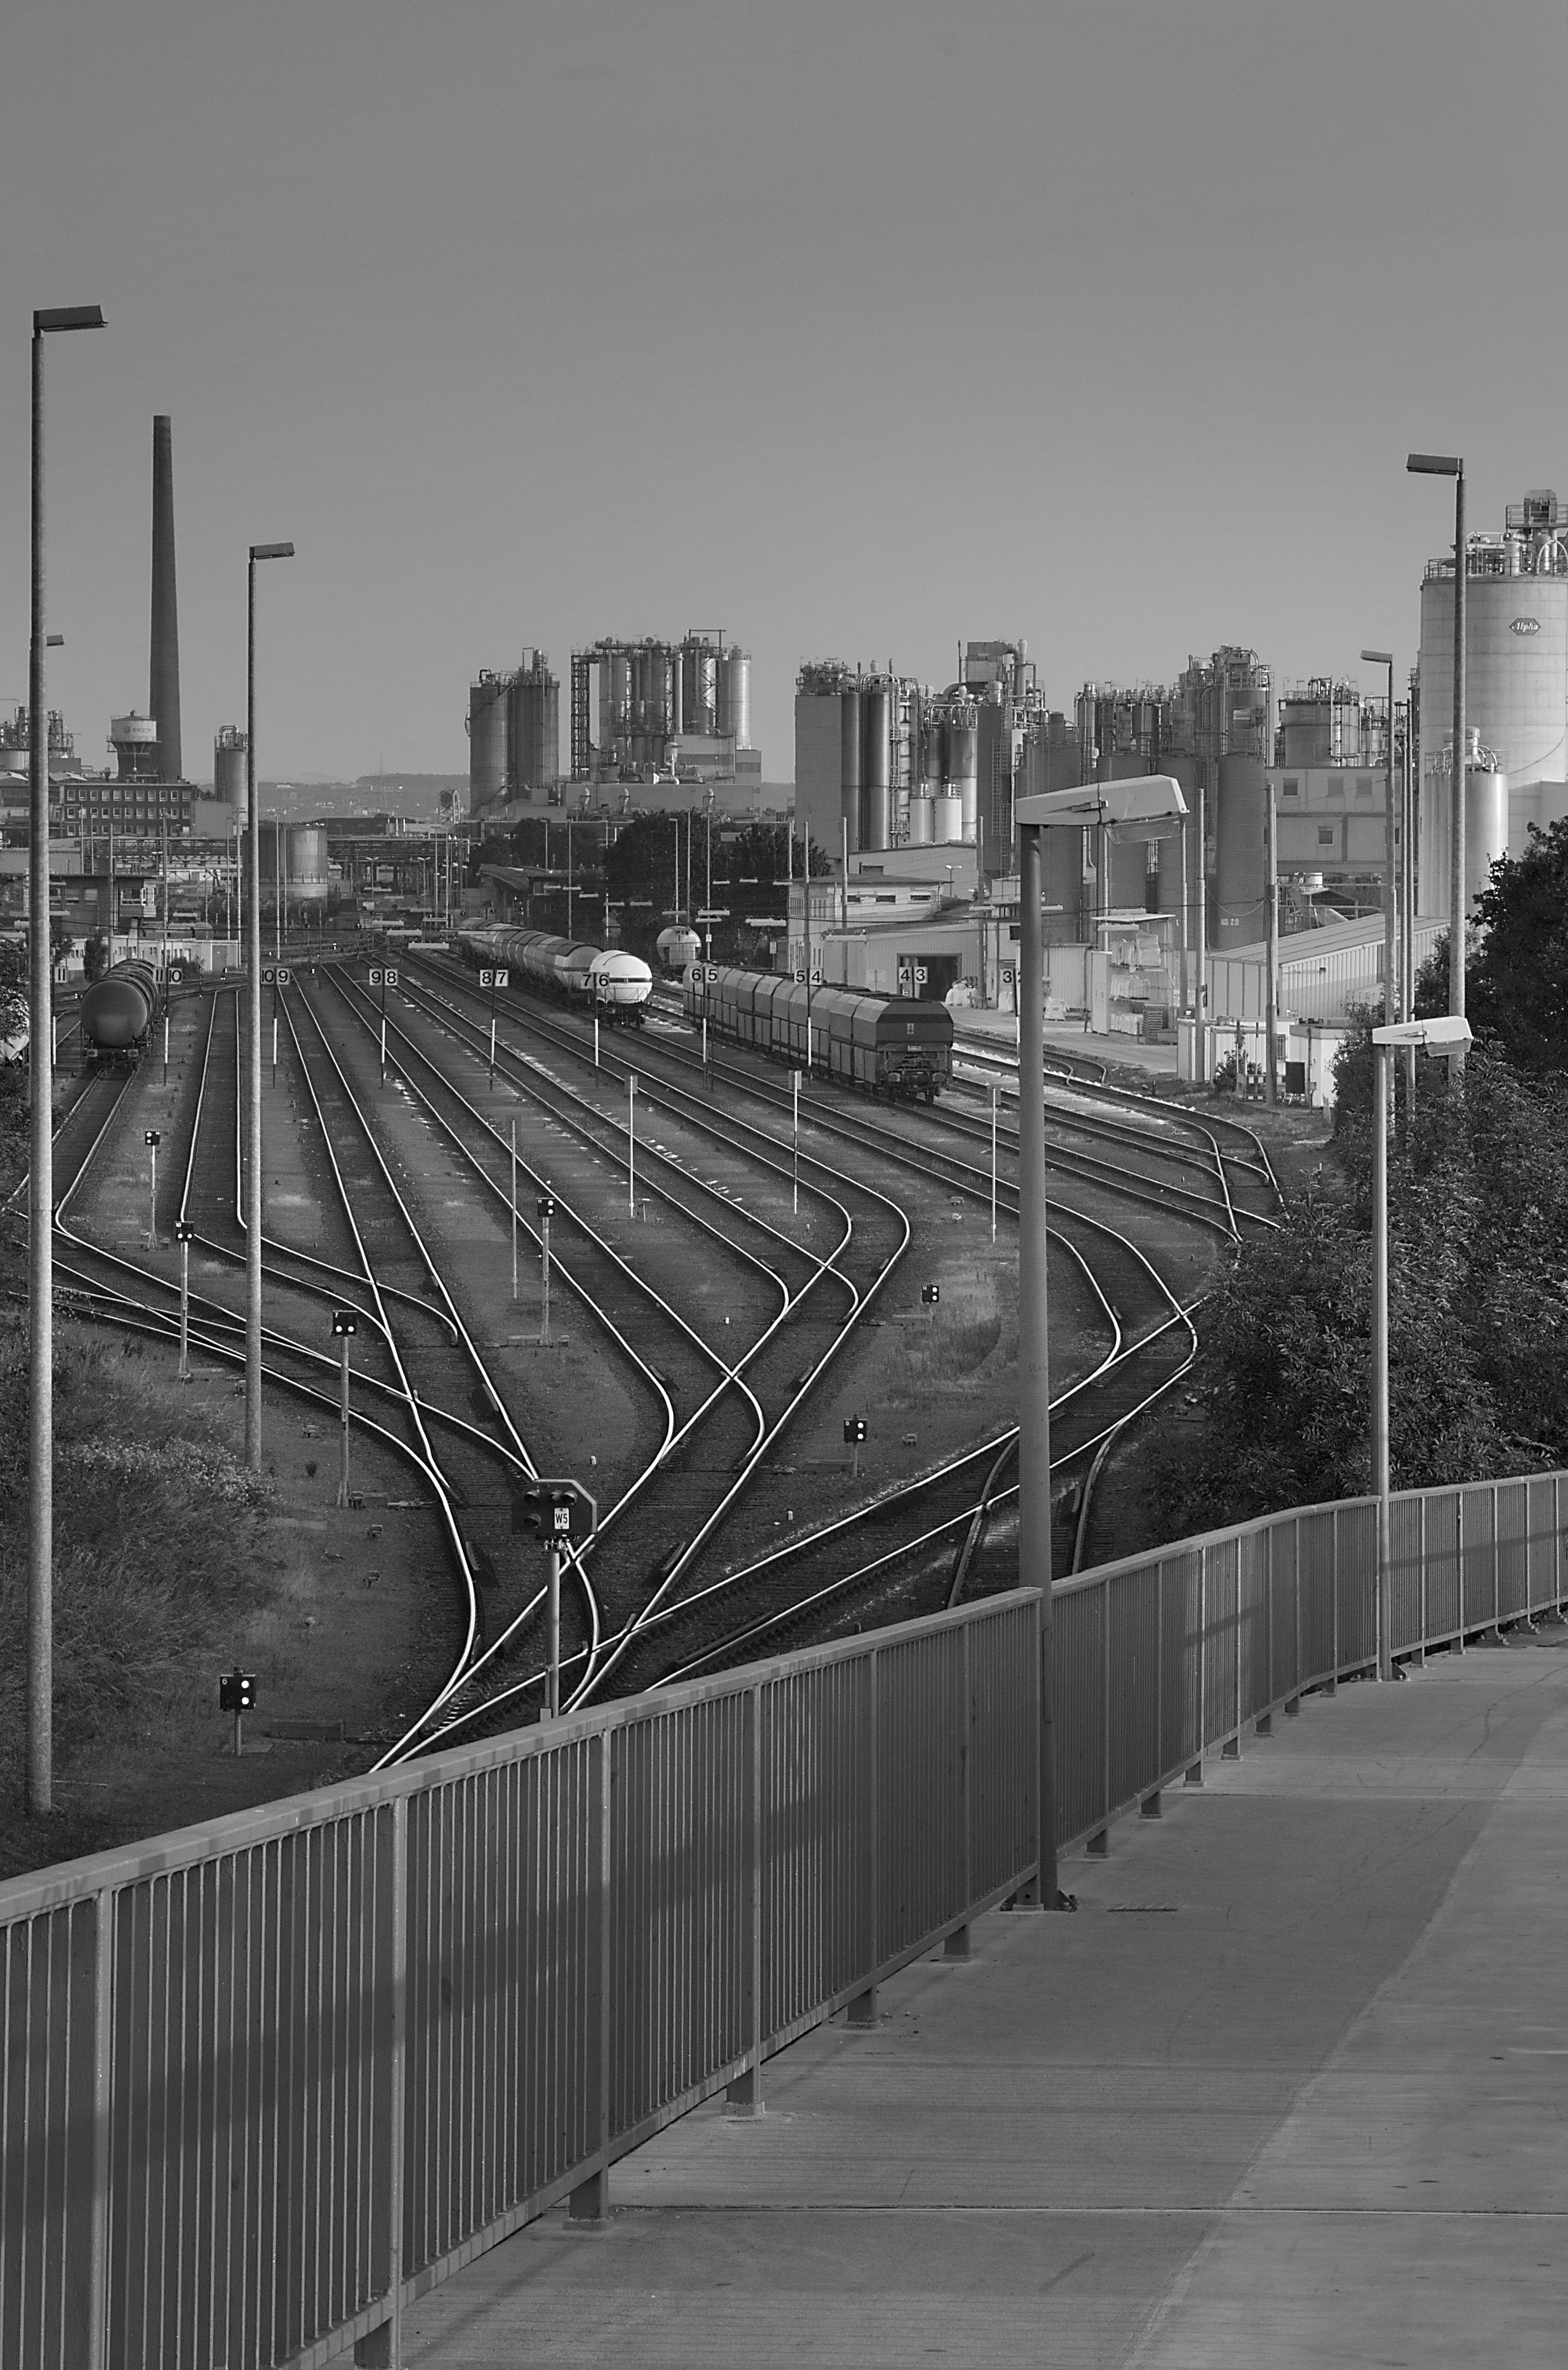
black and white, railroad, road, bridge, skyline, street, photography, city, skyscraper, cityscape, downtown, transport, line, industry, monochrome, lane, infrastructure, germany, deutschland, trains, shape, industrie, rhein, urban area, monochrome photography, atmospheric phenomenon, human settlement